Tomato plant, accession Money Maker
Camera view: bottom (45 deg); turntable rotation: 240 degrees
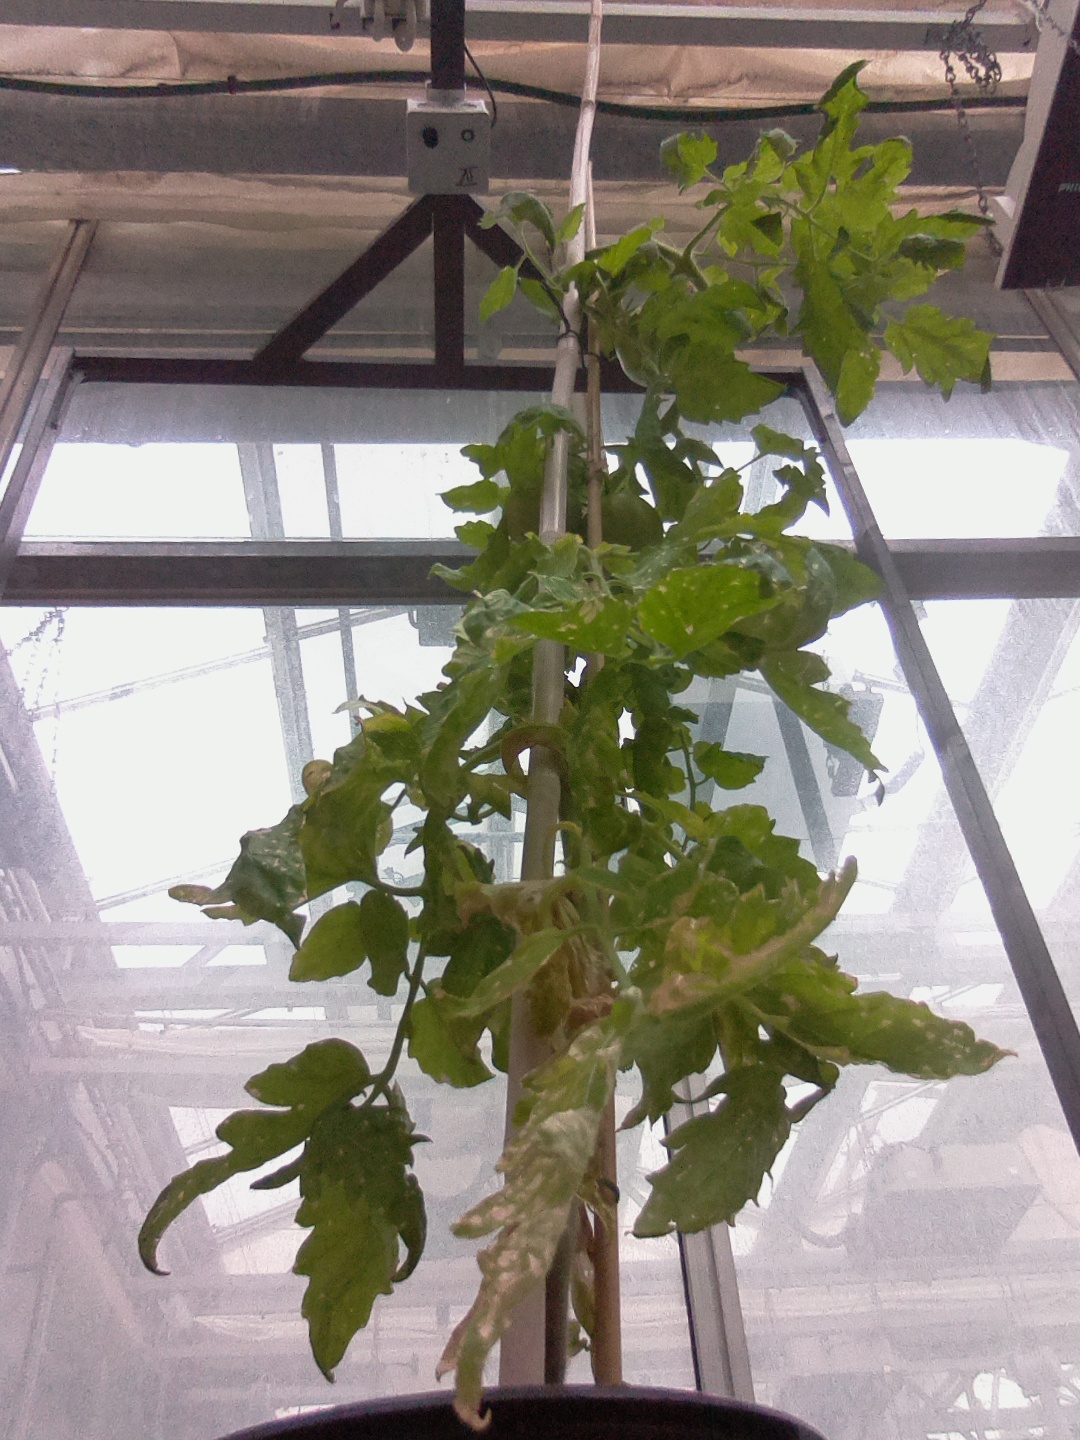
BBCH growth stage 79: 90% -100% of final fruit size